Thomas McGill

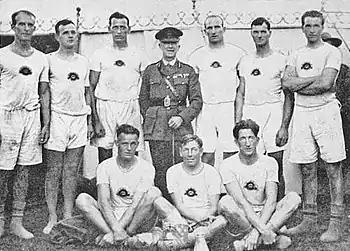
AIF #1 VIII 1919 Henley Peace Regatta : (rear) Disher, Mettam, Hauenstein, Lt. Gen Hobbs, Middleton, Scott, McGill, (front) Robb, Smedley, House.

After the war he returned to the Leichhardt Rowing Club and he was selected at three in the New South Wales men's eight in 1920 when Interstate eight-oared championships recommenced, now racing for the same King's Cup he had won at Henley. He again competed in New South Wales King's Cup eights in 1922 and 1923.